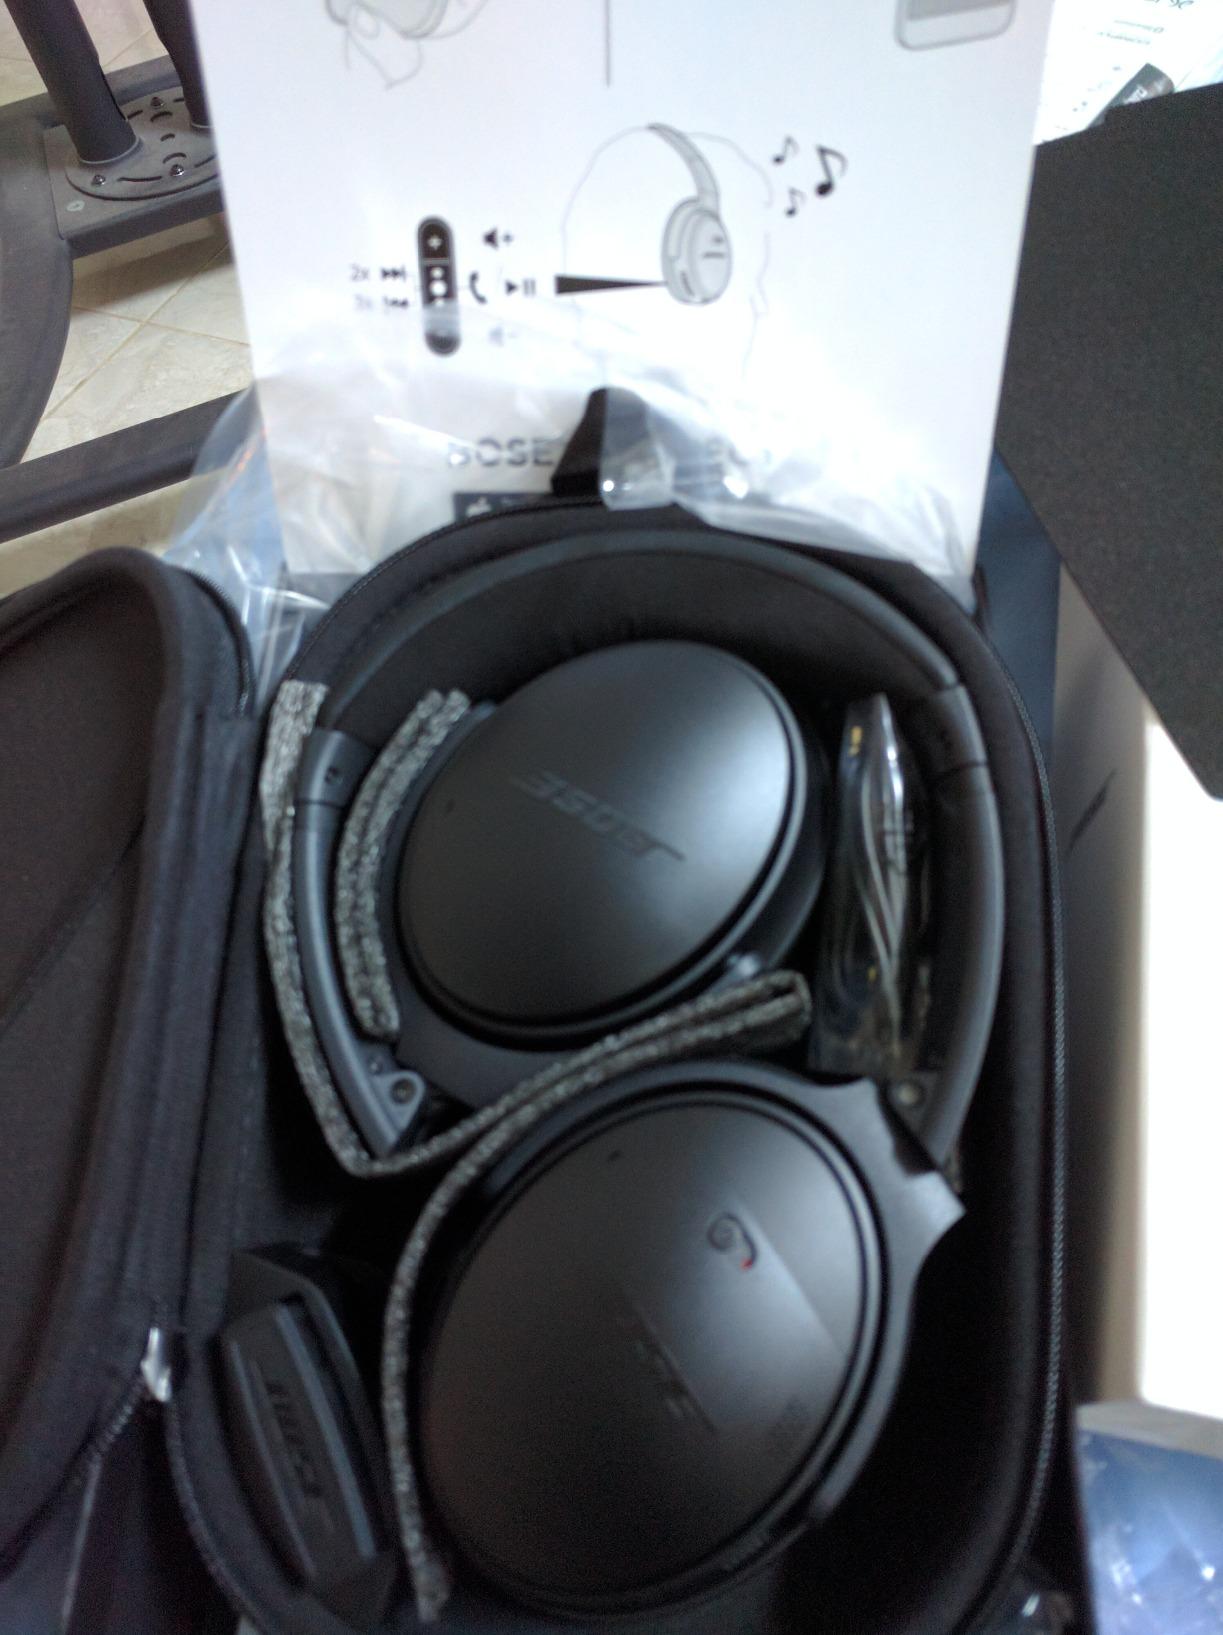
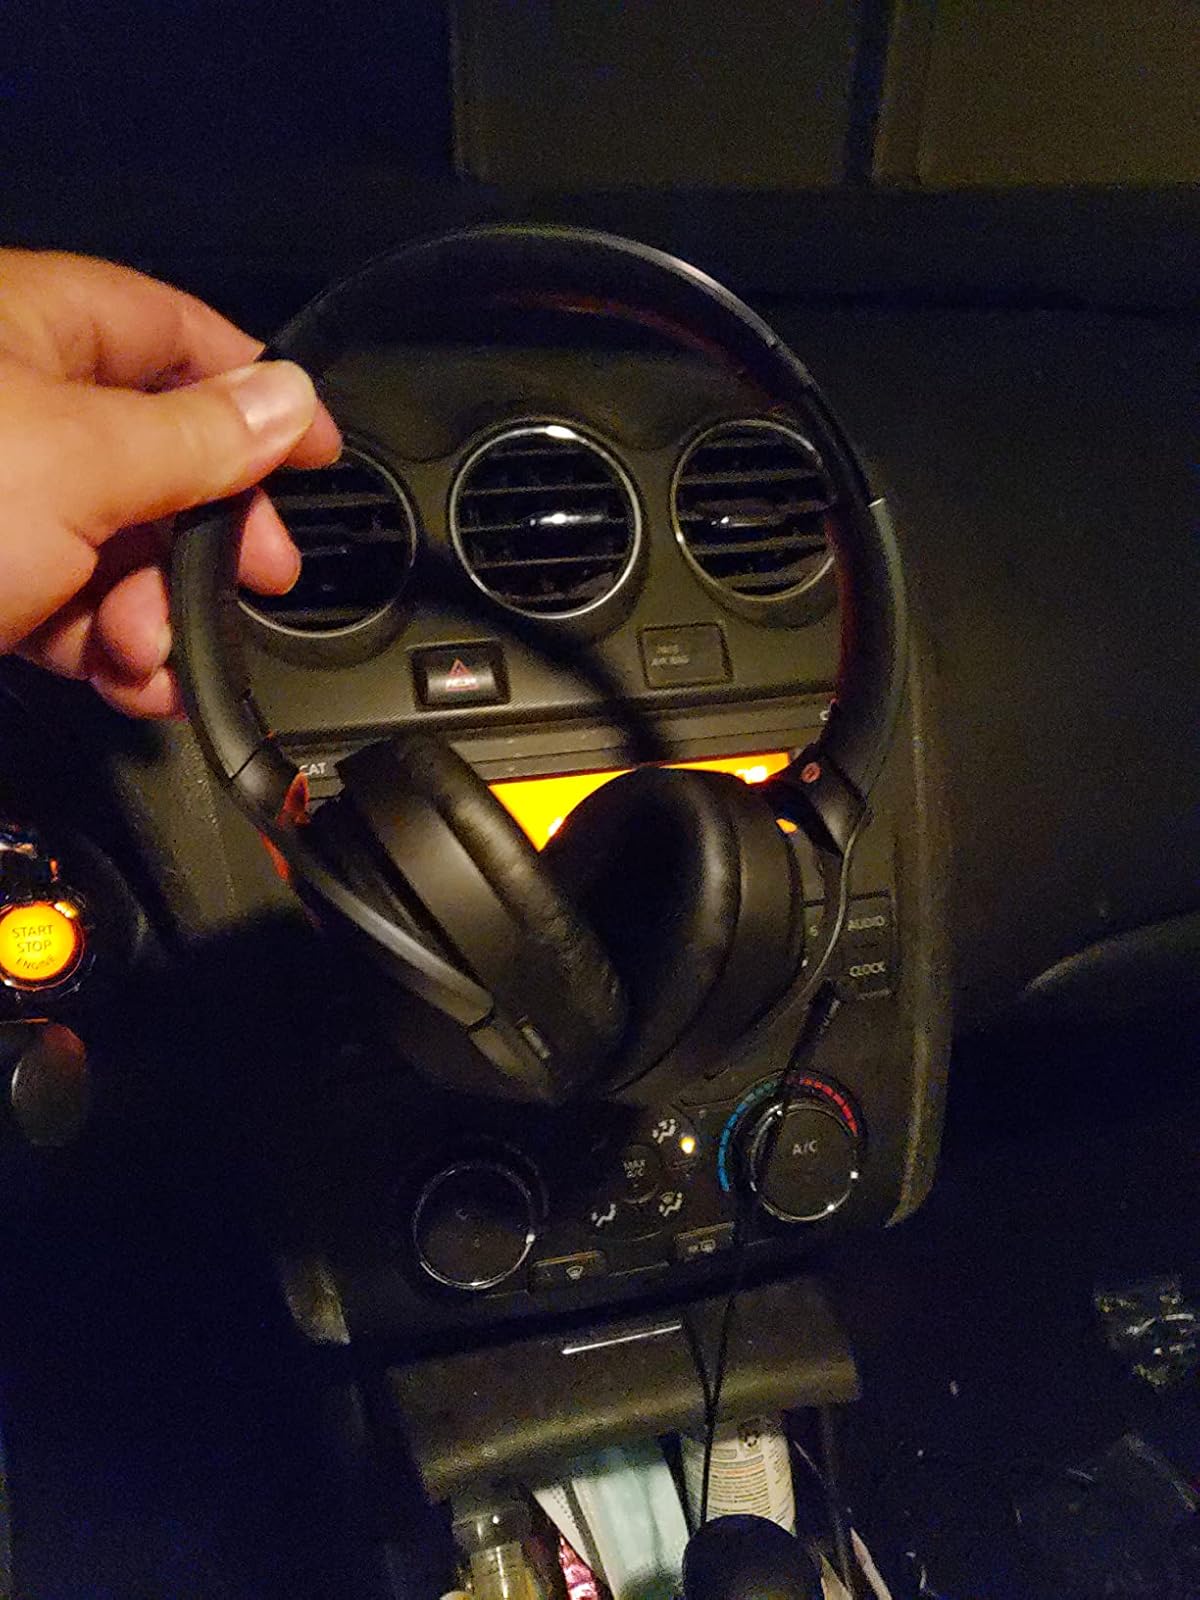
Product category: headphones
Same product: no